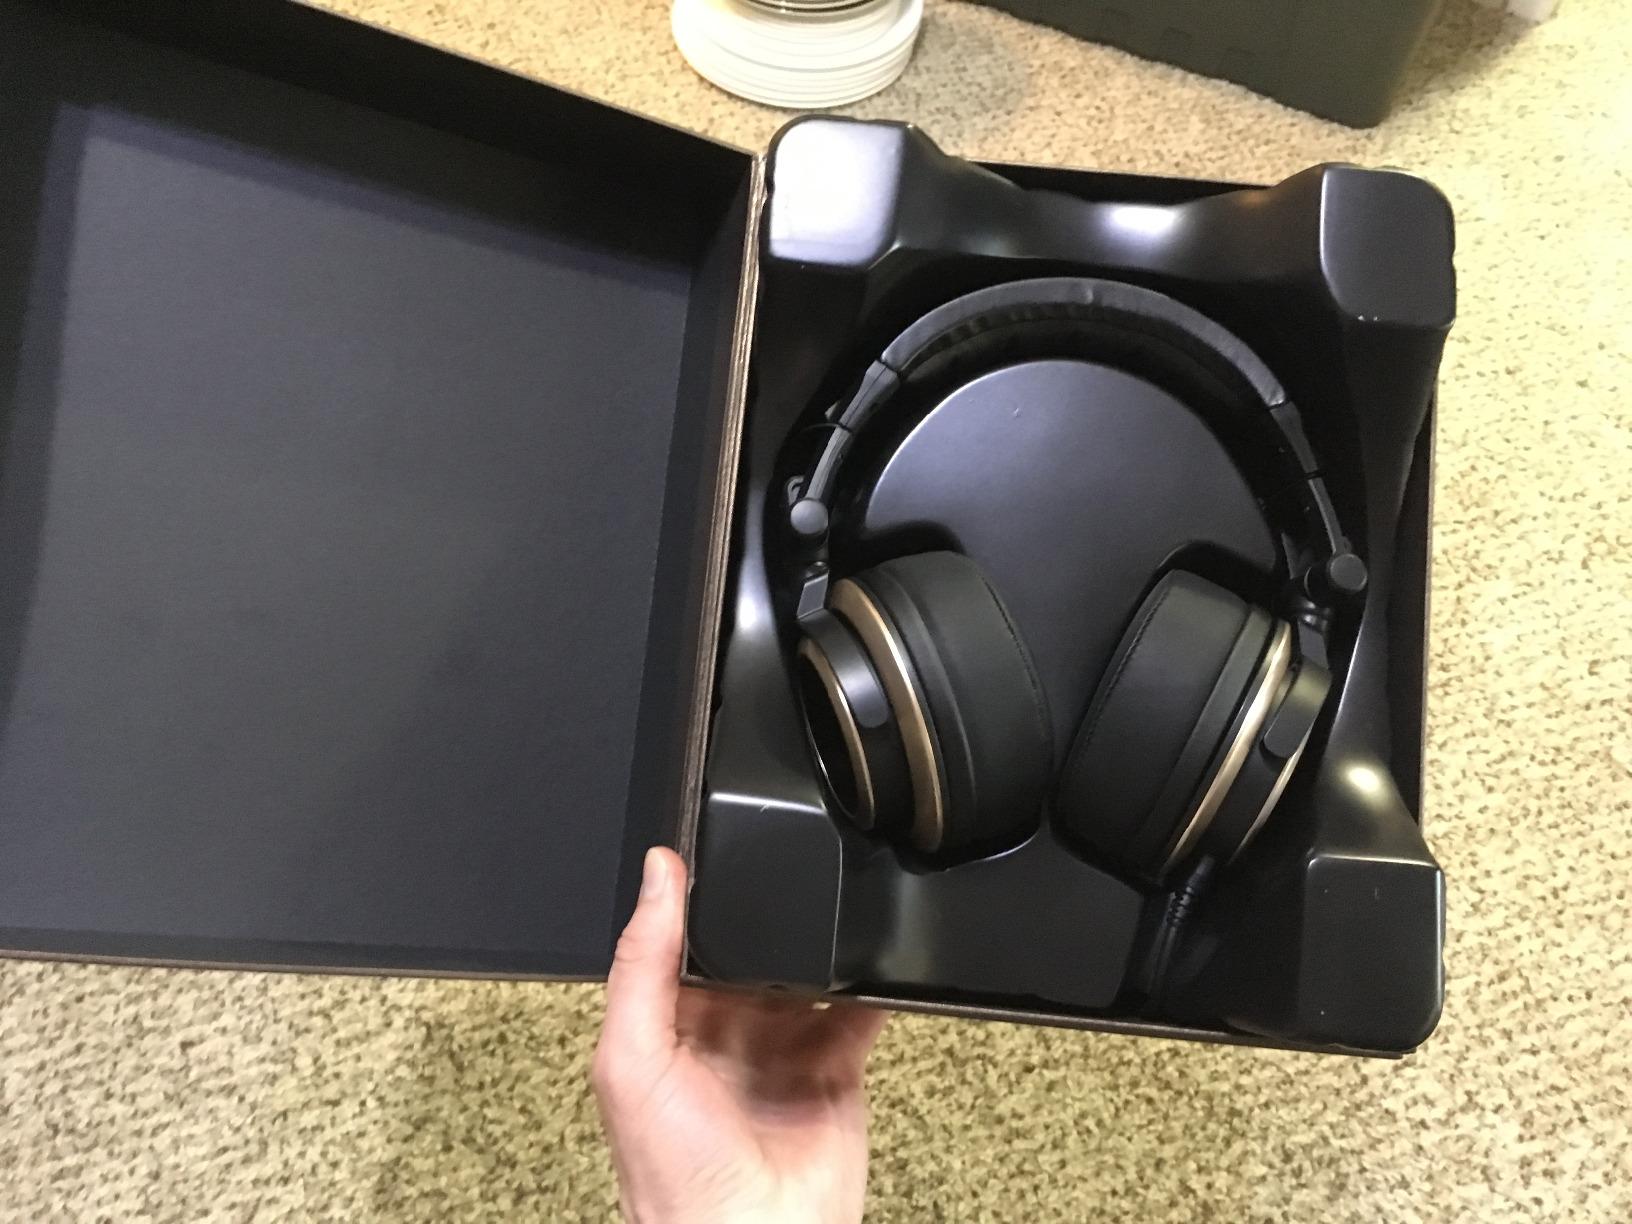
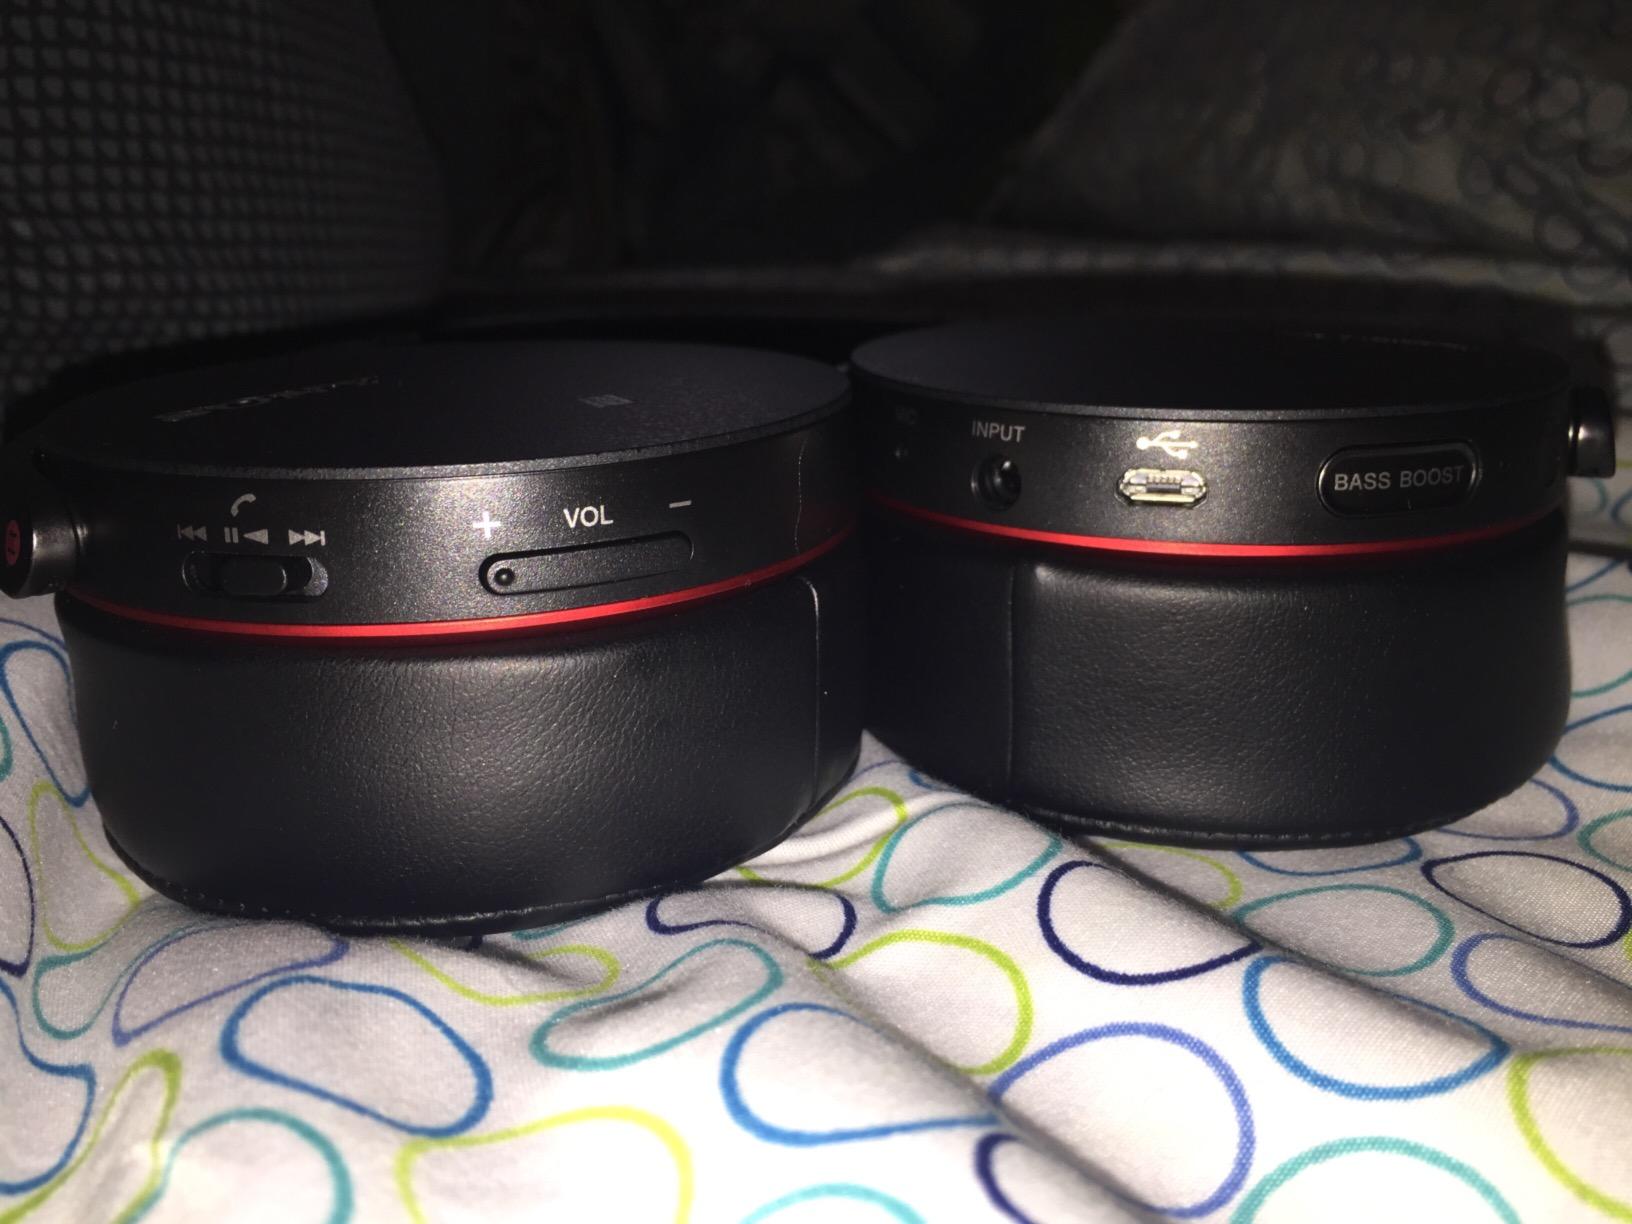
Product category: headphones
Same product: no